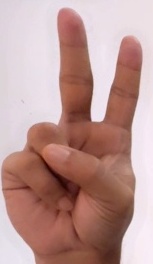
ASL sign: V